List of restaurants in Israel

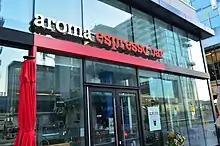

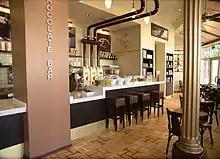
Max Brenner chocolate bar in Herzliya

This is a list of restaurants in Israel. In 2007 there were about 4,400 food and beverage vendors in Israel. By 2012 about 8000 such business were reported. With the highest percentage of vegan population by some estimates, Israel is home to many vegan restaurants.